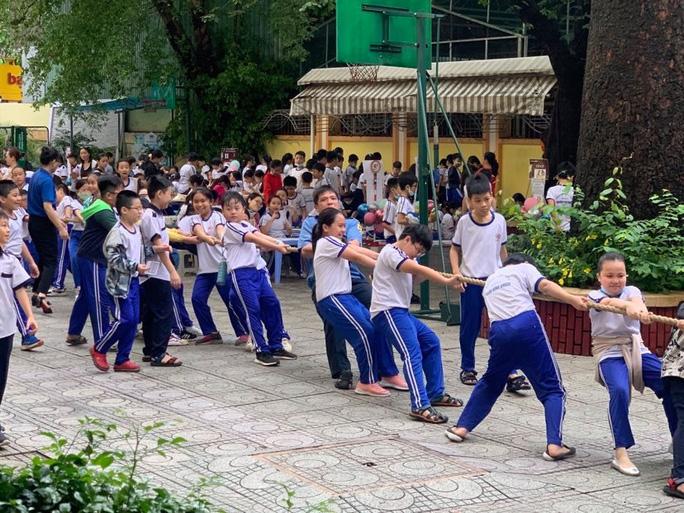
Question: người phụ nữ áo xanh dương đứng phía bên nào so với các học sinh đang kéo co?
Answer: đang đứng bên phải các học sinh đang kéo co